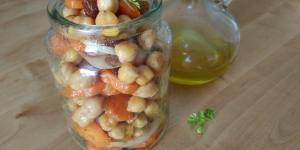
ensalada agridulce de garbanzos